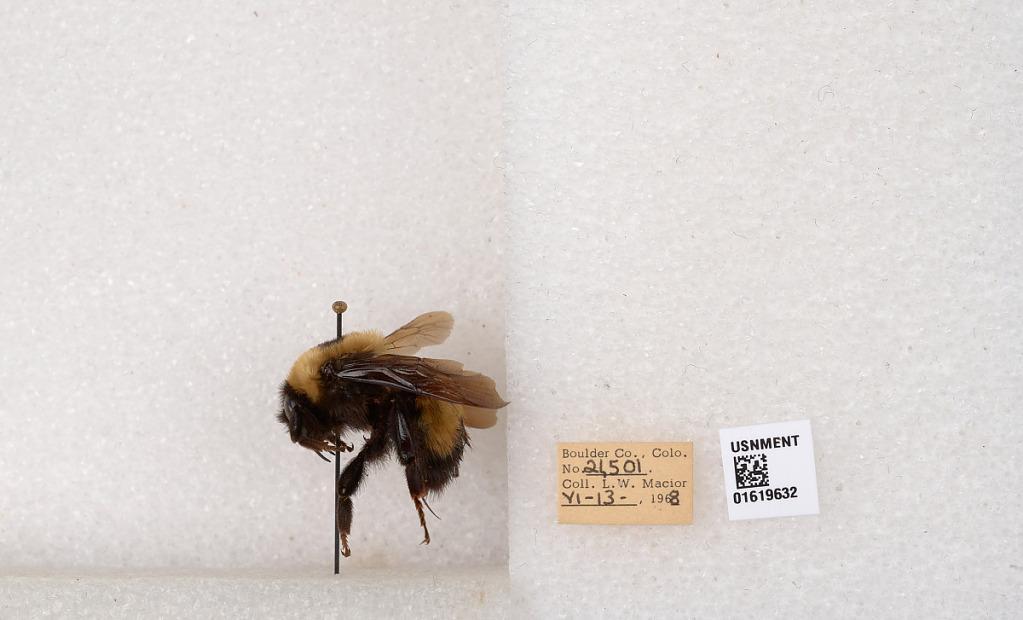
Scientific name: Bombus (Bombus) nevadensis Cresson